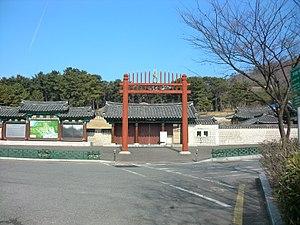
La tombe de la reine Heo est dédiée à Heo Hwang-ok, la première reine d’un royaume de la confédération de Gaya que le clan des Heo de Gimhae considère comme étant sa progénitrice. Elle se trouve dans le centre de Gimhae au sud de la péninsule coréenne et a comme particularité d’être construite au sommet d’une colline. Elle a la forme d’un grand tumulus de terre entouré d’une palissade basse en pierre. L’ensemble du site a été classé site historique n° 74.